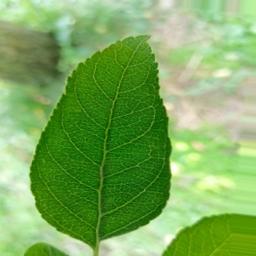
Label: Healthy